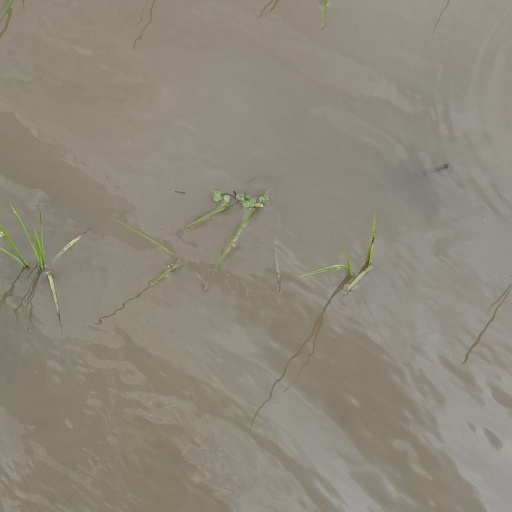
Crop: rice